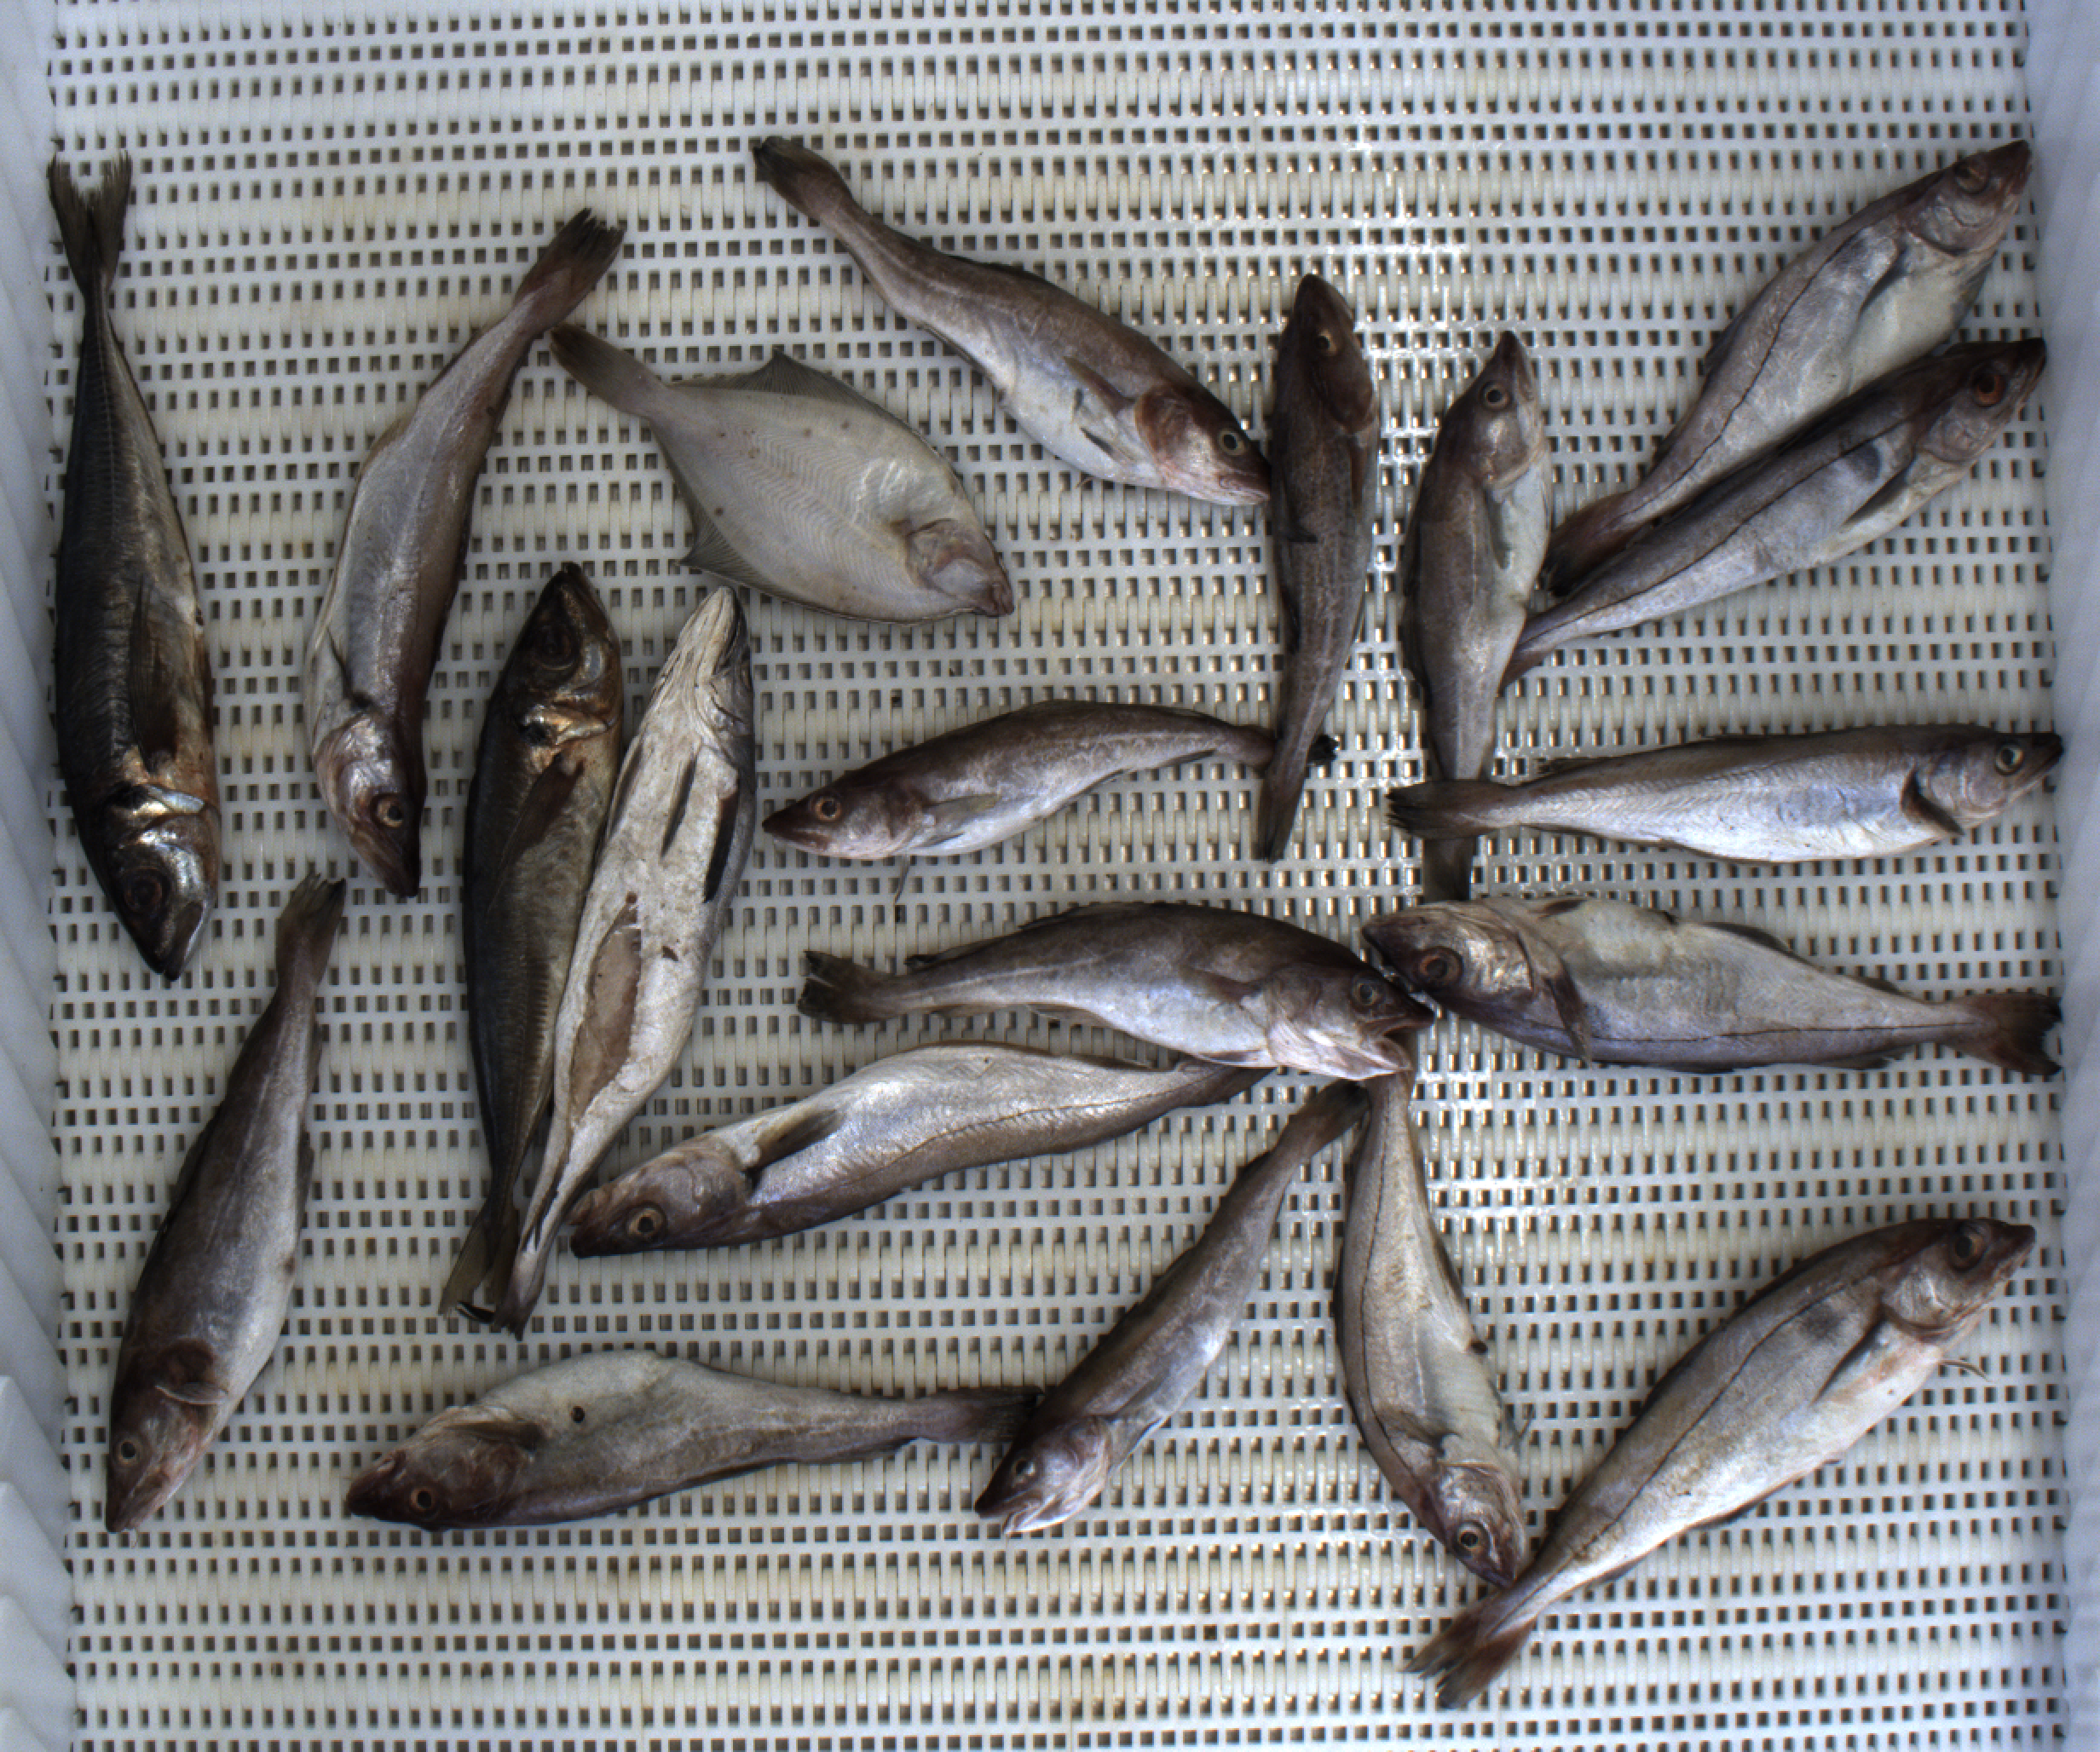
Total fish: 20
Cod: 8
Haddock: 5
Whiting: 3
Hake: 1
Horse mackerel: 2
Saithe: 0
Other: 1